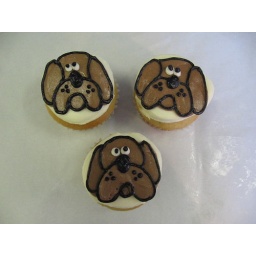
dog face cupcakes, all done in buttercream